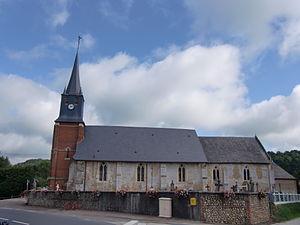
église de Saint-Pierre-de-Cormeilles (Eure, Normandie, France)
Saint-Pierre-de-Cormeilles est une commune française située dans le département de l'Eure, en région Normandie.